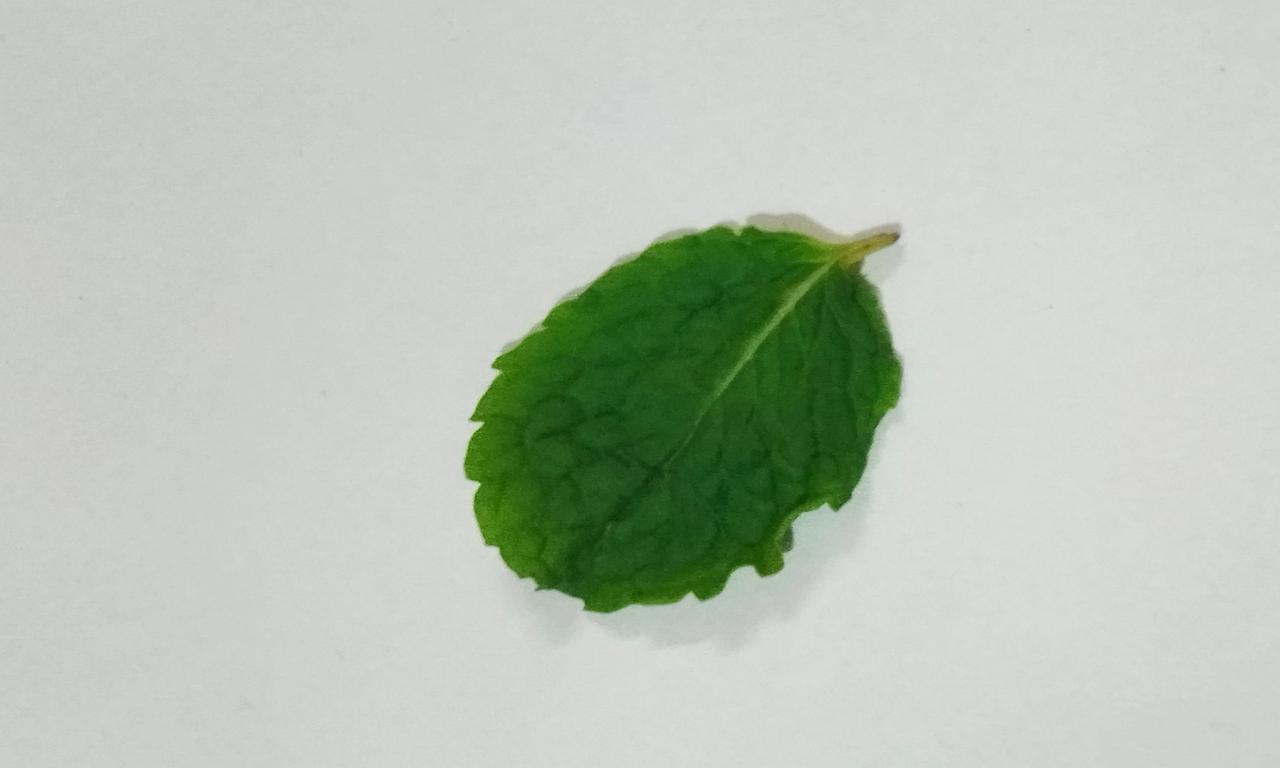
Label: Fresh